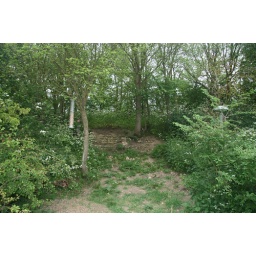
Overgrown rubble of the southern wall of the fort, all that remains above ground